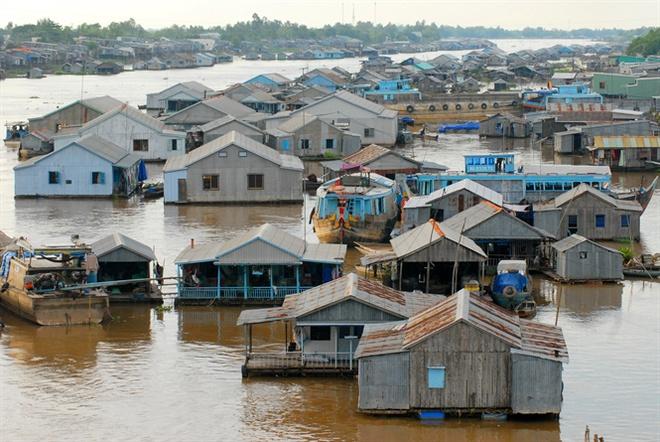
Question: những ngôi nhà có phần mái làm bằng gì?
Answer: những ngôi nhà có phần mái làm bằng tôn